Landtag of Prussia

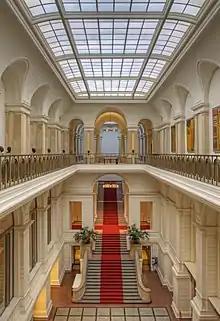
House of Representatives, staircase

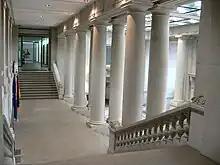
House of Lords, entrance hall

In 1899, the House of Representatives ("Abgeordnetenhaus") moved into a building on Prinz-Albrecht-Straße No. 5 (present-day Niederkirchnerstraße), close to Potsdamer Platz and situated opposite to the Martin Gropius Bau. During the German Revolution of 1918–19 the "Reichsrätekongress" (national Workers' and Soldiers' Council) held its assemblies here from 16 to 20 December 1918. On 1 January 1919, the Communist Party of Germany was founded here. Since 1993 the building has been the seat of the Abgeordnetenhaus of Berlin: colloquially it is still named "Preußischer Landtag" just as the nearby building accommodating the Bundestag is still generally referred to as the Reichstag.